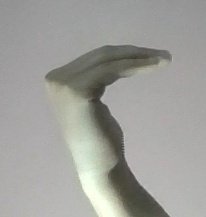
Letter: haa